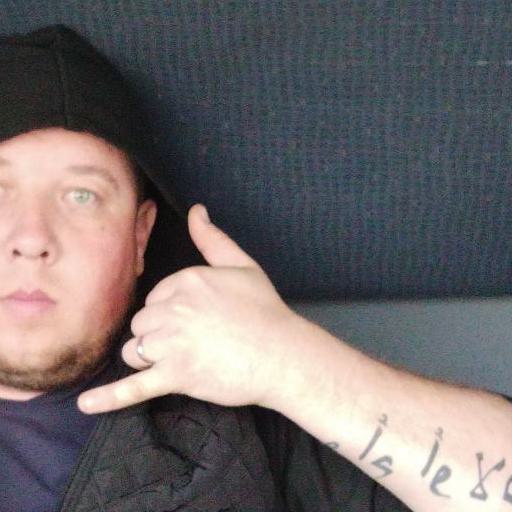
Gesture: call